Temperance (virtue)

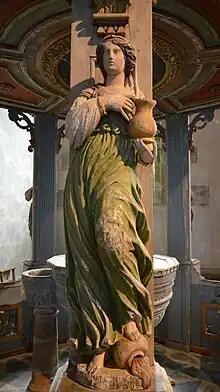
Representation of temperance (painted wood sculpture, dated 1683, which covers the shrine of the baptismal church Breton Commana in France). Temperance's foot tips over a jug of wine, and presents a pitcher of water

There are two words in ancient Greek that have been translated to "temperance" in English. The first, , largely meant "self-restraint". The other, ', was a word coined during the time of Aristotle, to mean "control over oneself", or "self-discipline". appears three times in the Bible, where it was translated as "temperance" in the King James translation.